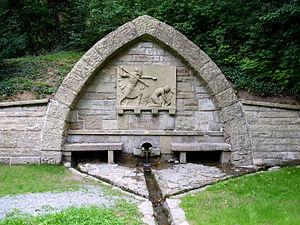
La Chanson des Nibelungen est une épopée médiévale en moyen haut-allemand composée au XIIIᵉ siècle.